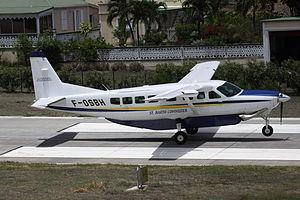
St Barth Commuter C208B F-OSBH
St Barth Commuter est une compagnie aérienne française basée à Saint-Barthélemy, collectivité territoriale des Antilles françaises.